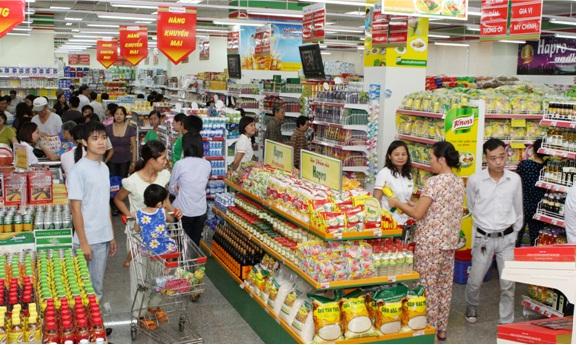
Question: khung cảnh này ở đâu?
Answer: trong một siêu thị